Christopher Blake

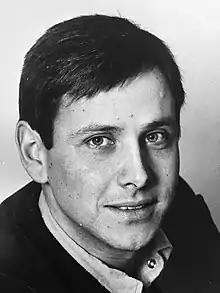

Christopher Blake (born Peter Ronald Gray, 23 August 1949 – 11 December 2004) was an English actor and screenwriter. He is perhaps best remembered for starring in the British sitcoms "Mixed Blessings" (1978–80) and "That's My Boy" (1981–86).